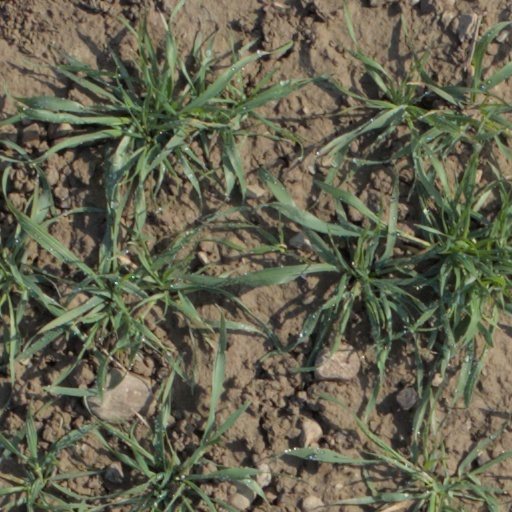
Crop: wheat